West Bank

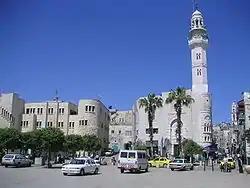
City of Bethlehem, West Bank

The name "West Bank" is a translation of the Arabic term, which designates the territory situated on the western side of the Jordan River that was occupied in 1948 and annexed in 1950 by the Hashemite Kingdom of Jordan. This annexation was widely considered to be illegal, and was recognized only by Iraq, Pakistan, and the United Kingdom. In Hebrew this term is also used, although the territory is more often called Judea and Samaria.